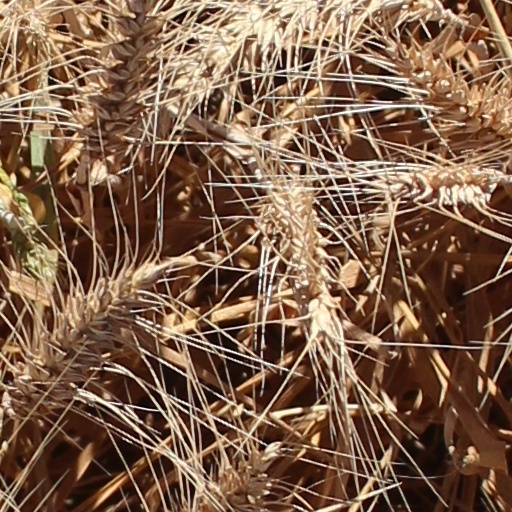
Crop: wheat